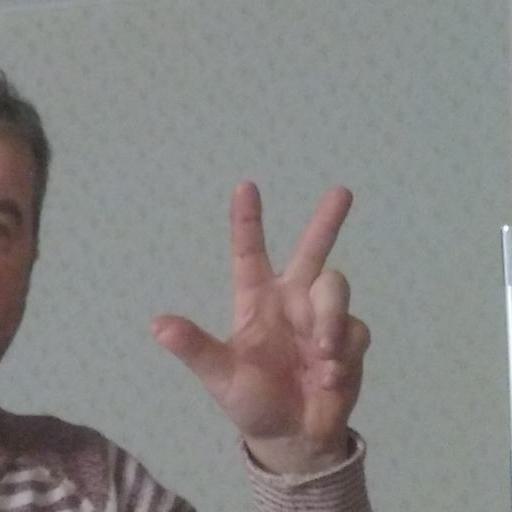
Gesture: three2